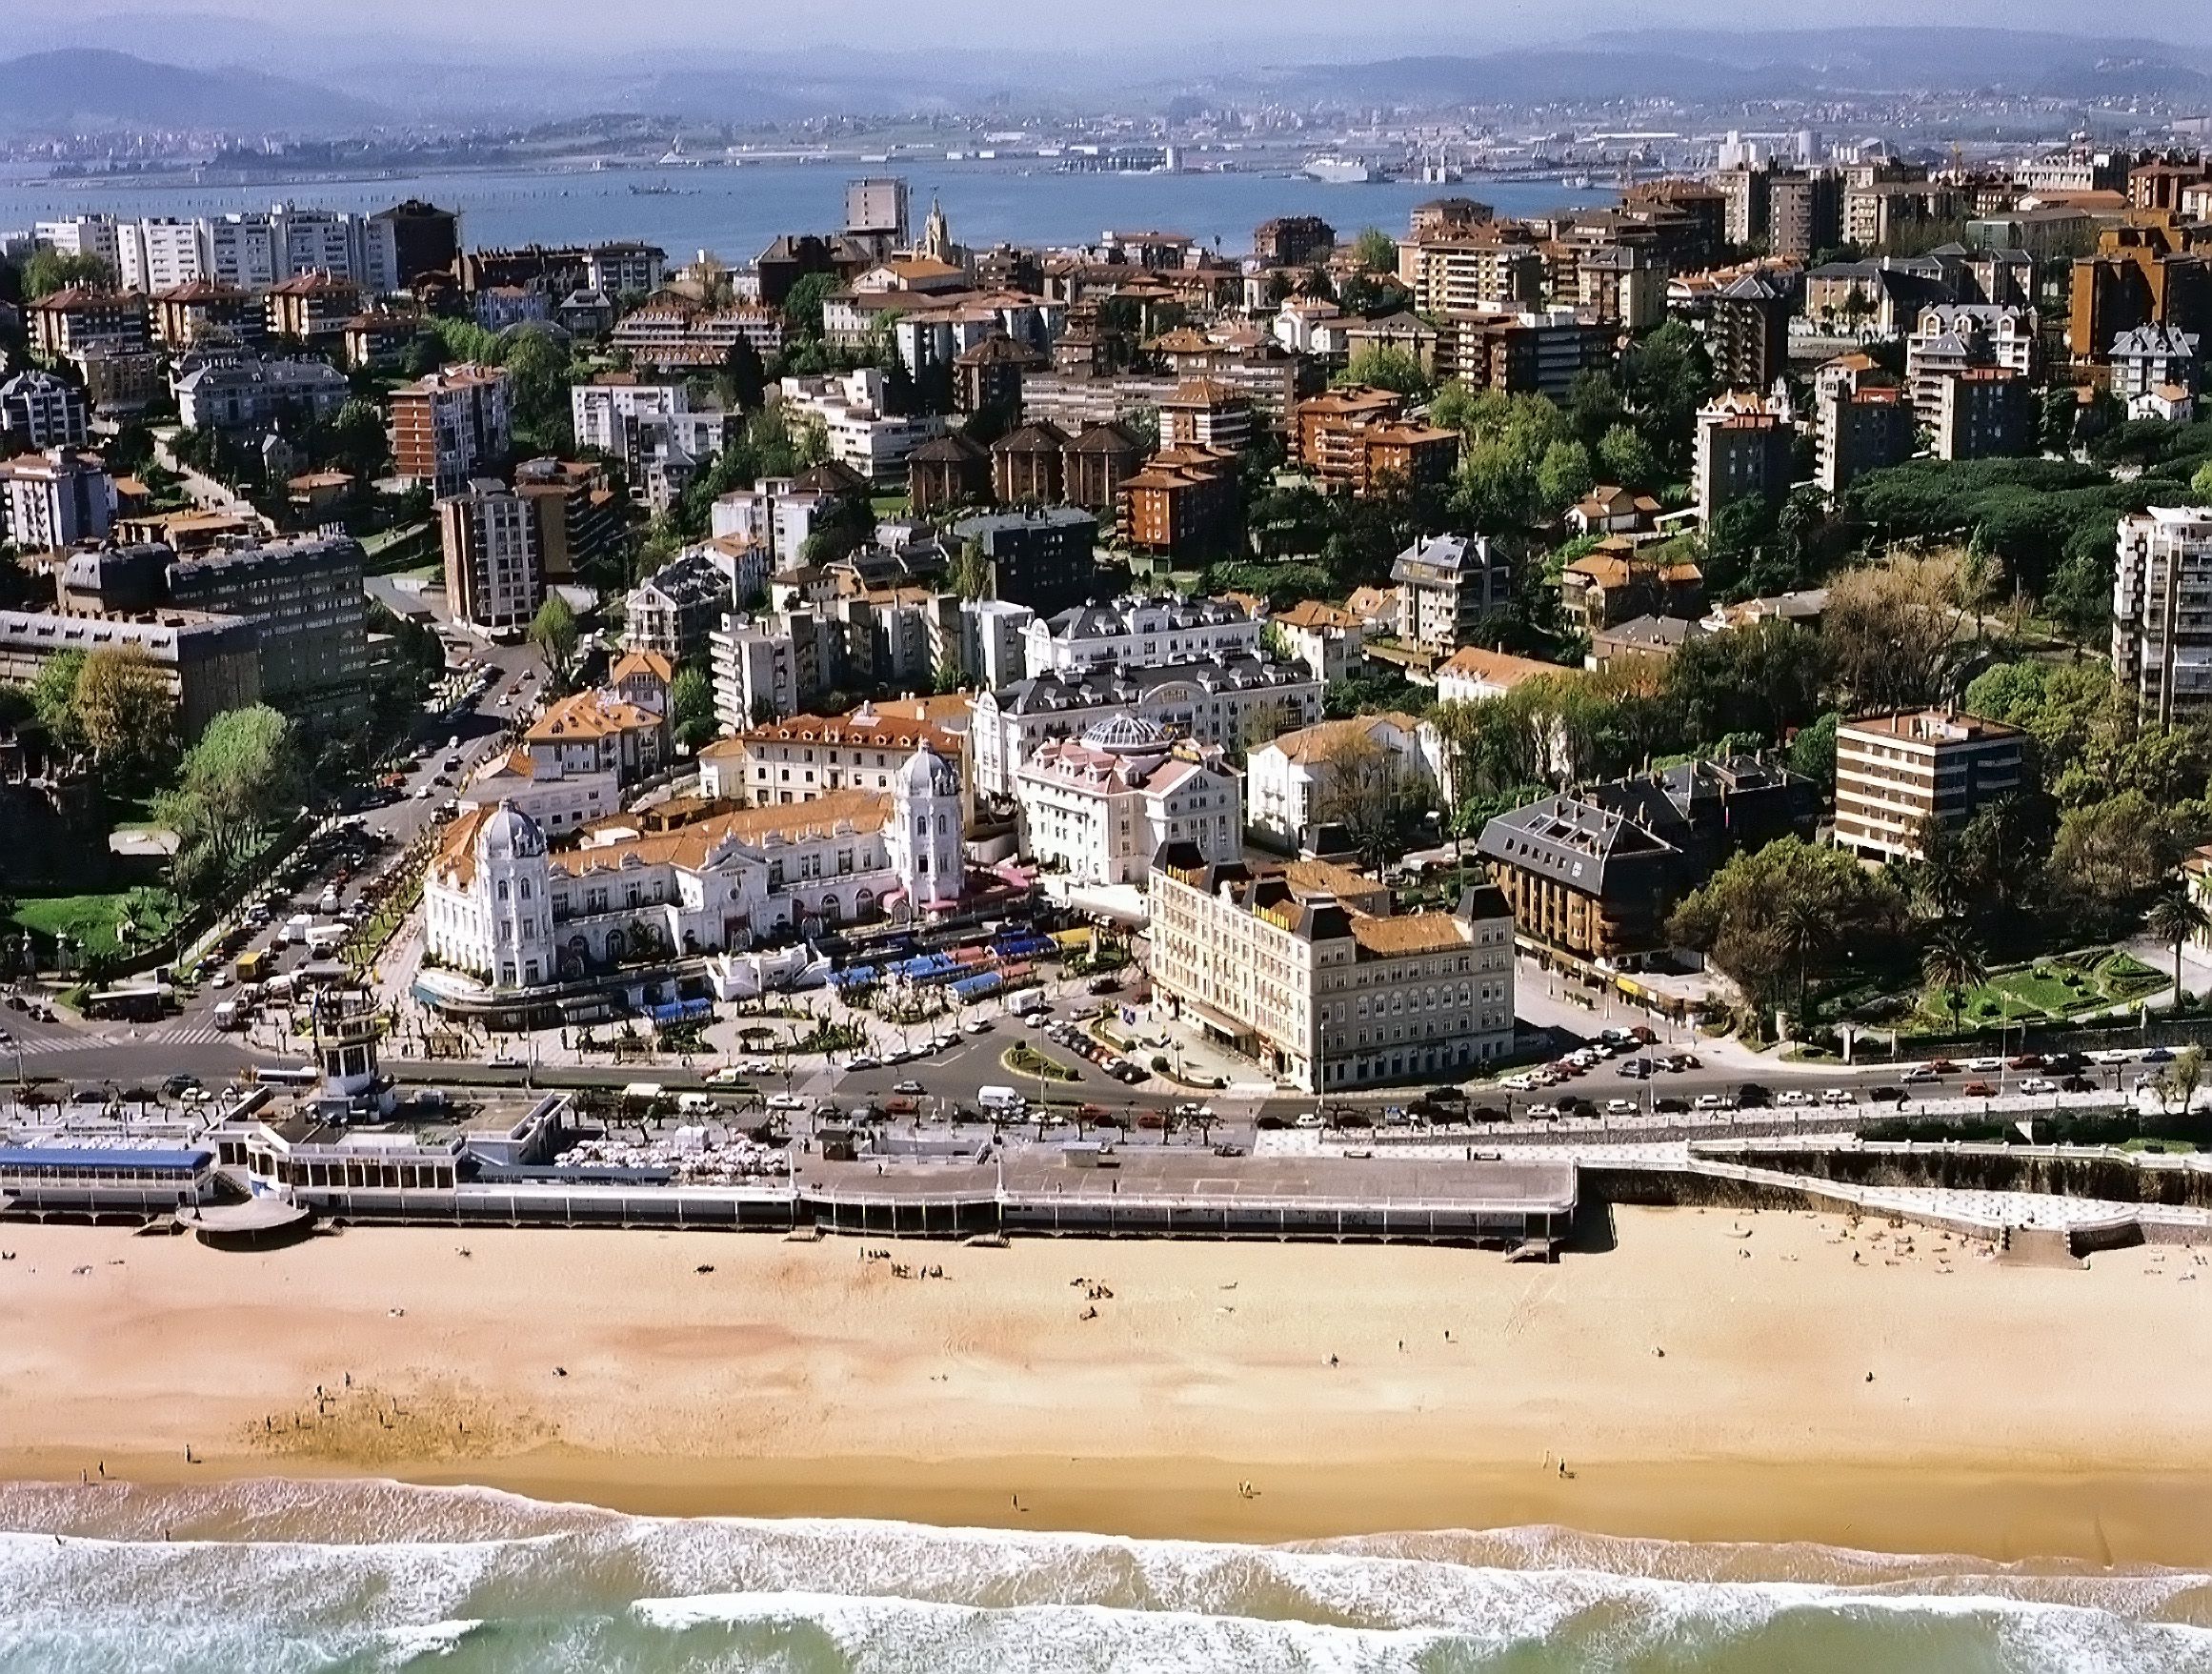
santander, spain, water, sky, building, daytime, azure, house, tree, urban design, cityscape, city, horizon, landscape, residential area, morning, beach, real estate, summer, urban area, tower block, roof, human settlement, hill, metropolis, condominium, wind wave, bird's eye view, suburb, mixed use, tourism, town, vacation, village, coast, headland, aerial photography, skyline, bay, wave, apartment, downtown, ocean, sea, evening, panorama, photography